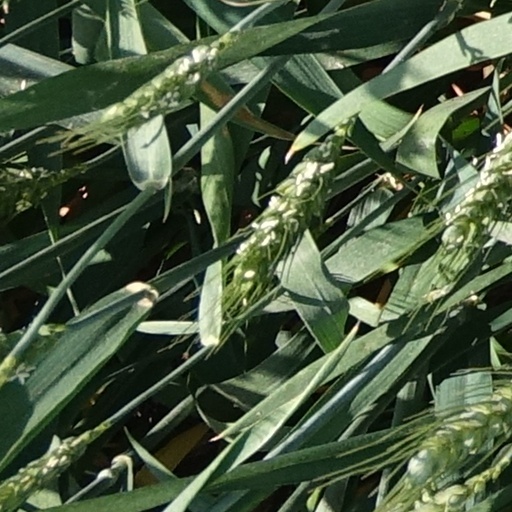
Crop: wheat